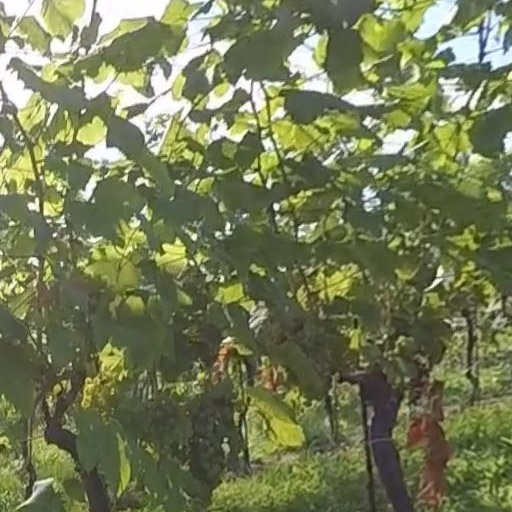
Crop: grape